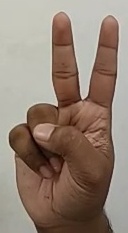
ASL sign: V